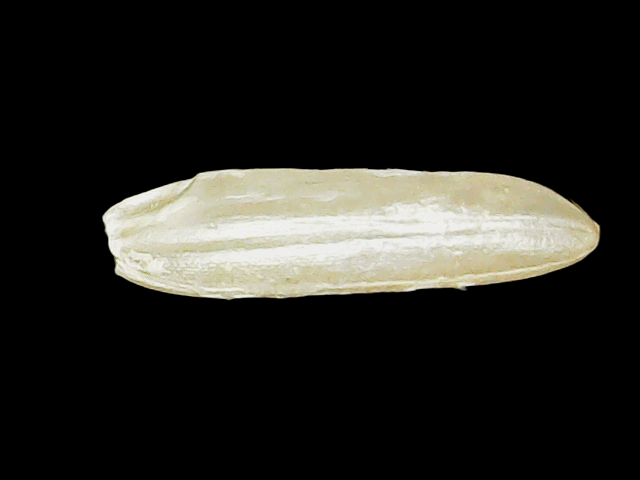
Rice variety: Binadhan14